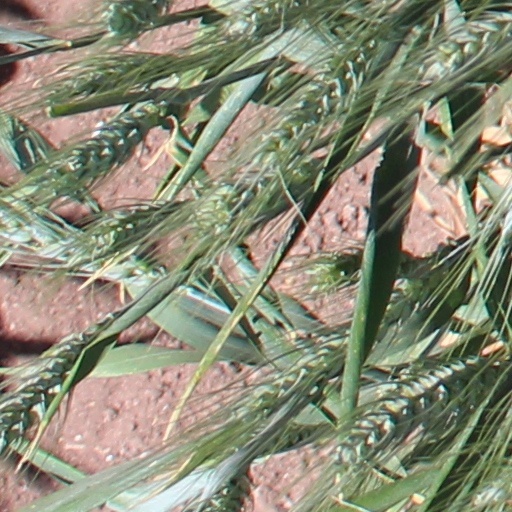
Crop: wheat